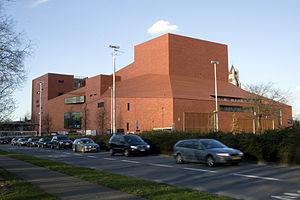
Bruges est une ville de Belgique située en Région flamande, chef-lieu et plus grande ville de la province de Flandre-Occidentale.
Anima Eterna est un orchestre symphonique belge fondé en 1987 par Jos van Immerseel, en résidence au Concertgebouw de Bruges.
Le Concertgebouw de Bruges, est un centre international de musique et des arts scéniques situé à Bruges. Il abrite régulièrement des grands festivals, comme le MAfestival de Bruges en août, la Bach Academy en janvier, et un festival de danse en décembre. Le bâtiment, situé sur la place 't Zand, a été construit en 2002, avec le support de la province de Flandre-Occidentale, alors que Bruges était la capitale européenne de la culture, mais il y avait dès 1990 des projets pour un tel bâtiment. Il mesure environ 120 mètres de long, 50 m de large et 35 m de haut.